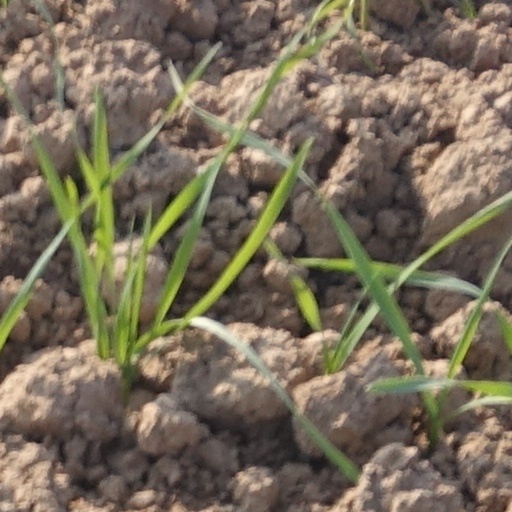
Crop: wheat